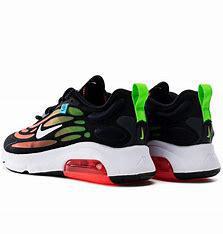
Brand: Nike
Model: Air Max Exosense